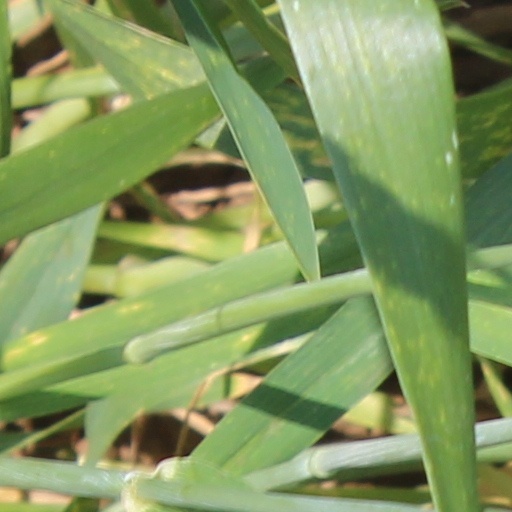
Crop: wheat